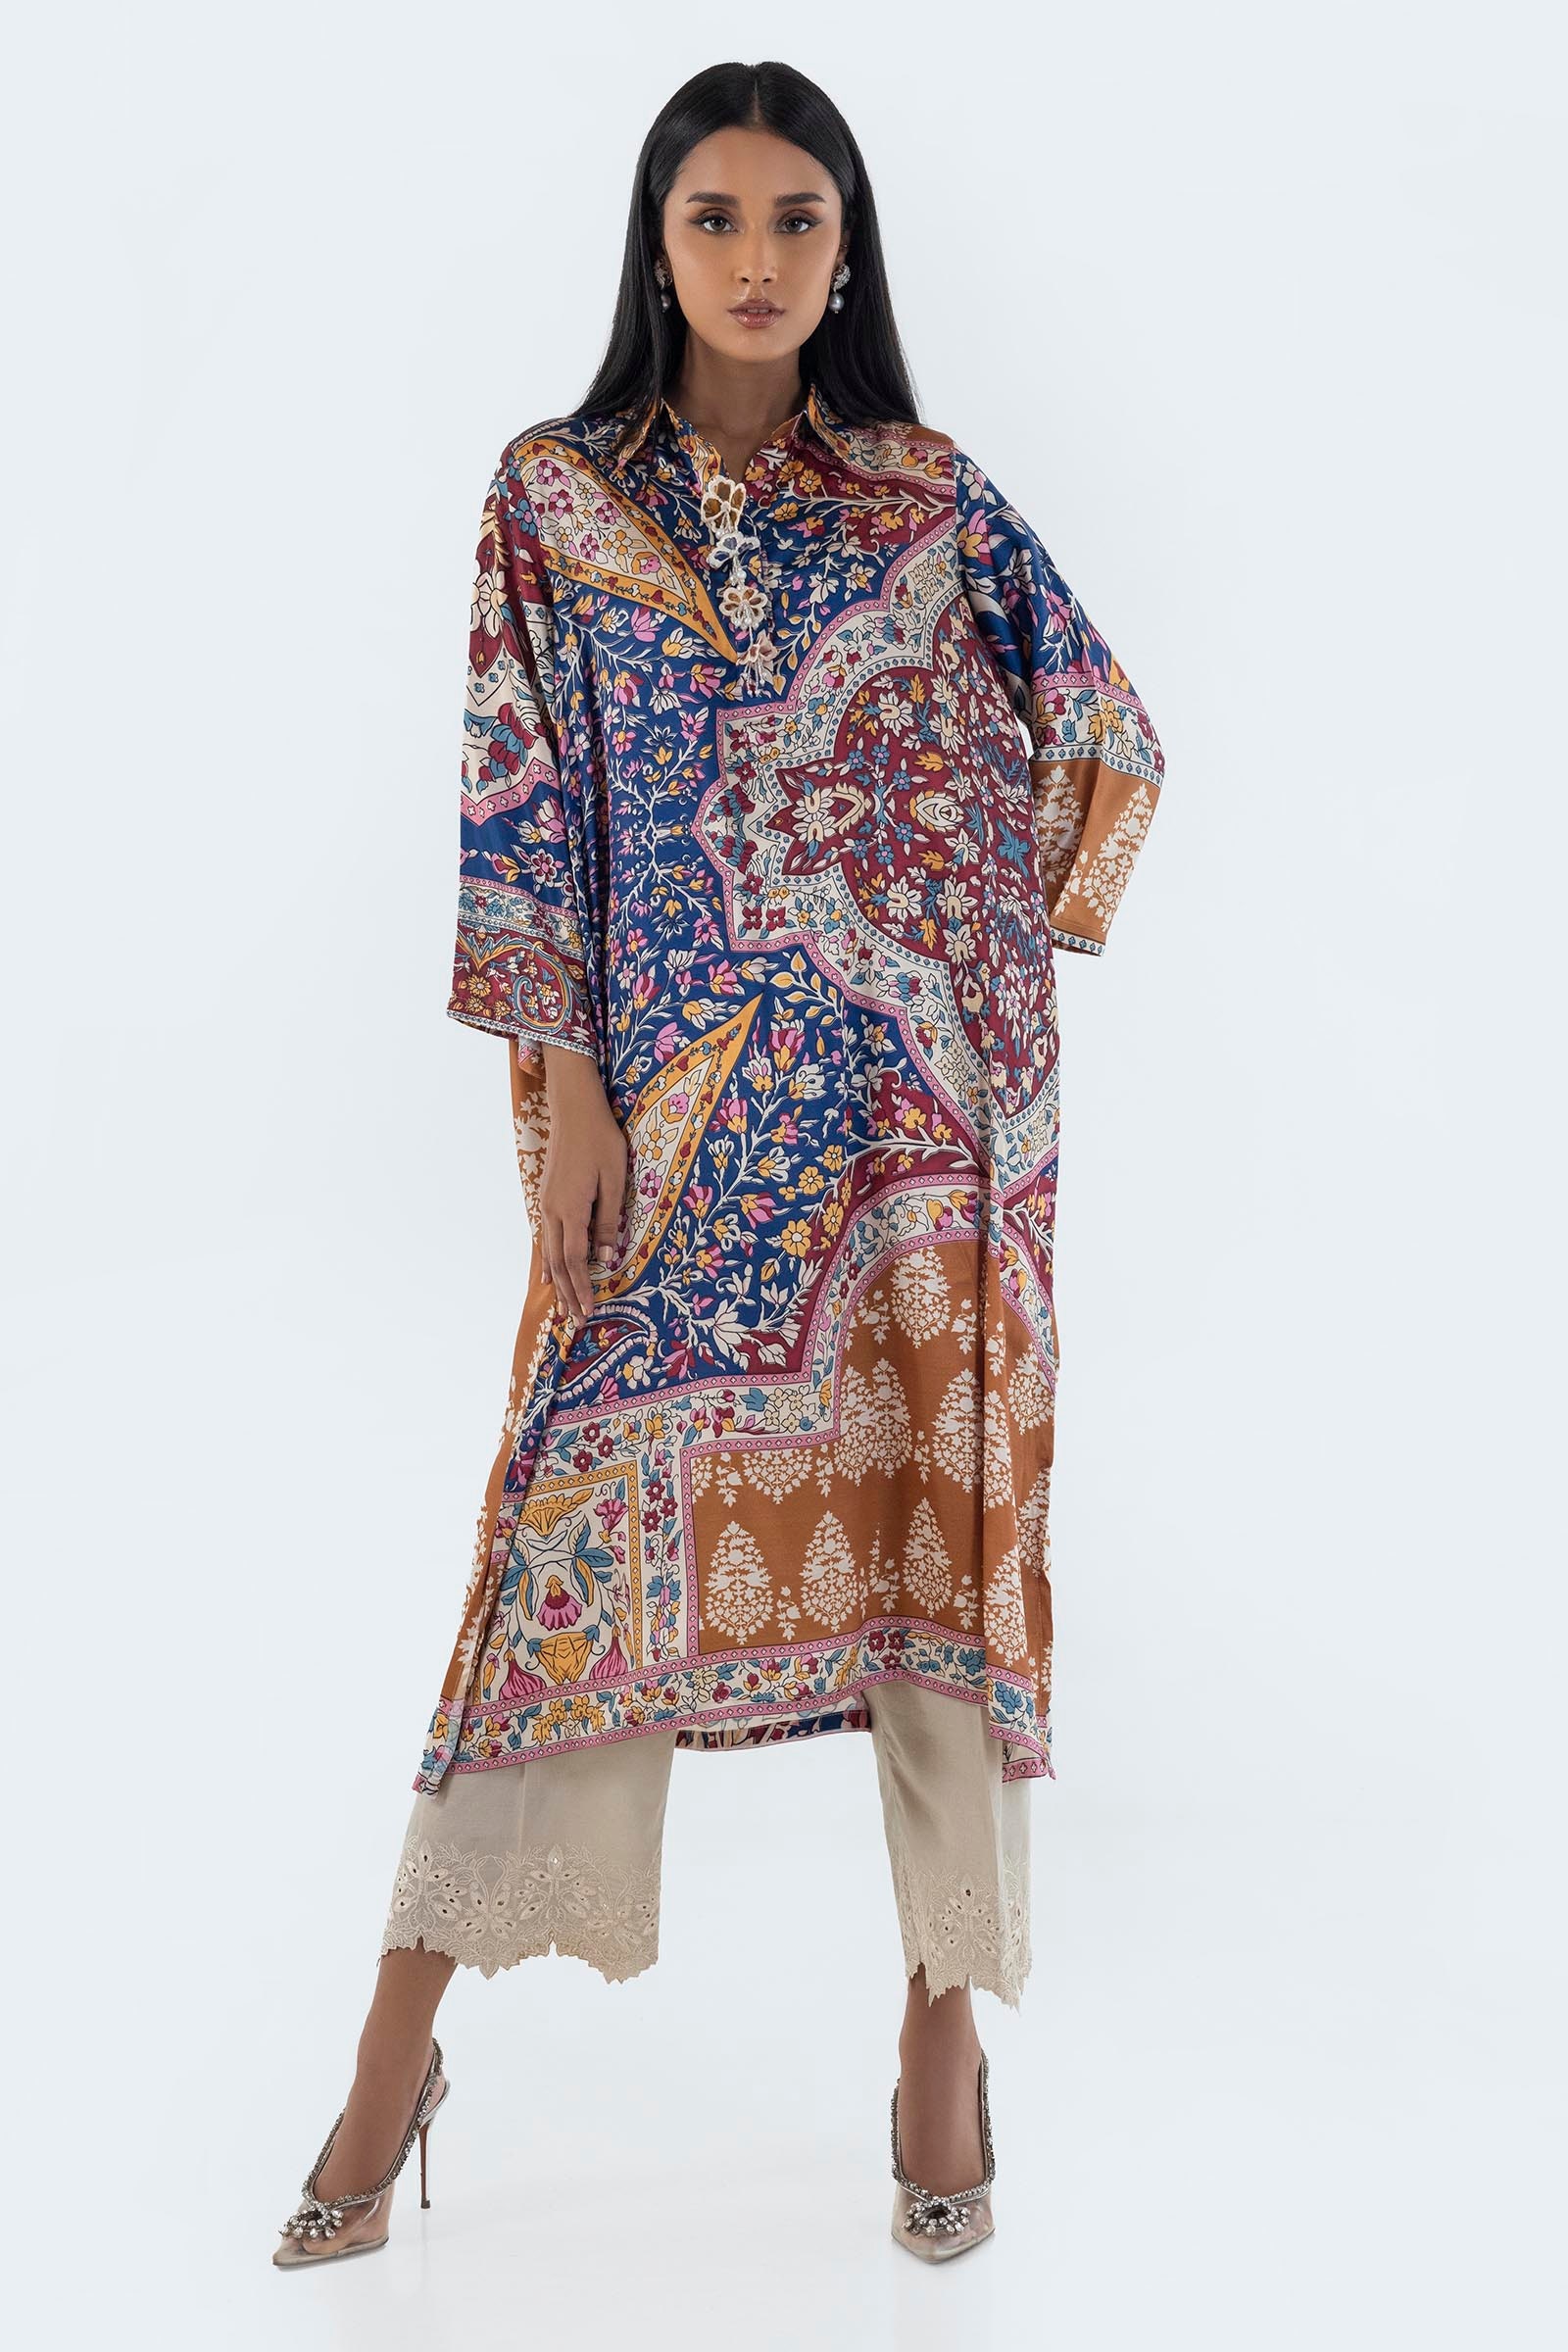
multi paisley kurta